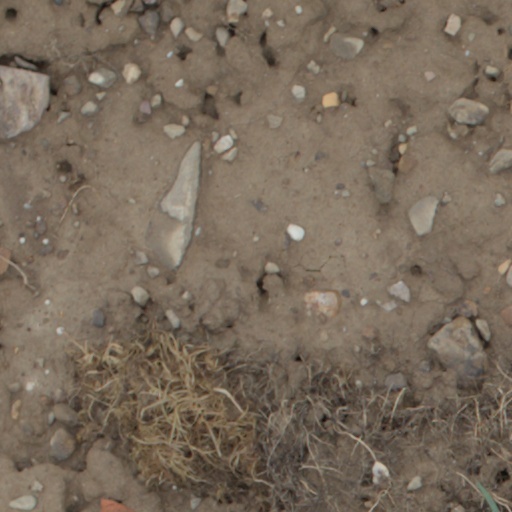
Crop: wheat